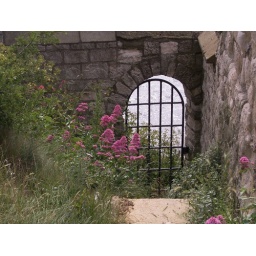
Scarburough - Gate in castle wall